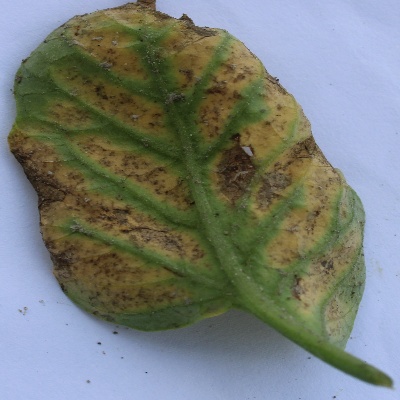
Crop: Tomato
Condition: septoria leaf spot